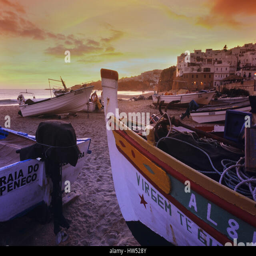
fishing boats along the beach .